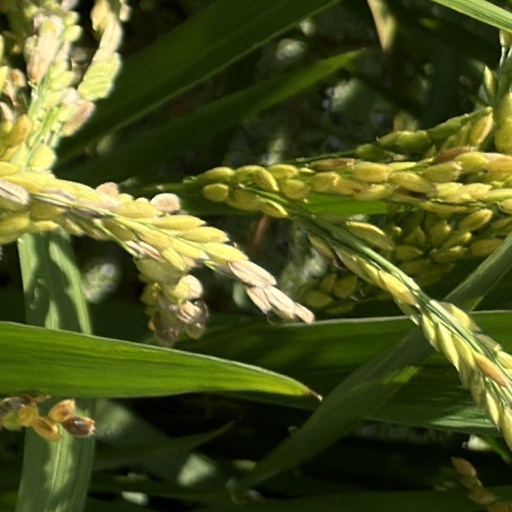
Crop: rice